Anatolian rug

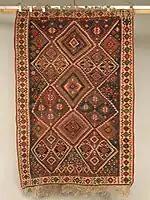
Anatolian kilim with a geometric pattern

When Turkic migrants moved from Central Asia to Anatolia, they were migrating mainly through lands which had already adopted Islam. Depicting animals or humans is prohibited in the Islamic tradition, which does not distinguish between religious and profane life. Since the codification of the Quran by Uthman Ibn Affan in 651 AD/19 AH and the UmayyadAbd al-Malik ibn Marwan reforms, Islamic art has focused on writing and ornament. The borders of Anatolian rugs frequently contain ornaments which were derived from Islamic calligraphy. Usually, these "kufic" borders consist of lam-alif- or alif-lam sequences in an interwoven pattern.